Physique magazine

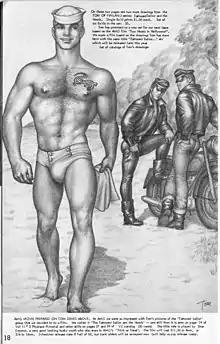
A Tom of Finland drawing from a 1962 issue of "Physique Pictorial". Sailors and leather-clad motorcyclists were common subjects of Tom of Finland's drawings.

Physique magazines often featured reproductions of homoerotic paintings and drawings by gay artists such as George Quaintance and Etienne. Famed gay artist Tom of Finland came to notice in America after submitting his drawings to "Physique Pictorial" in 1956, and it was editor Bob Mizer who coined the credit "Tom of Finland" for the artist (whose real name was Touko Laaksonen).